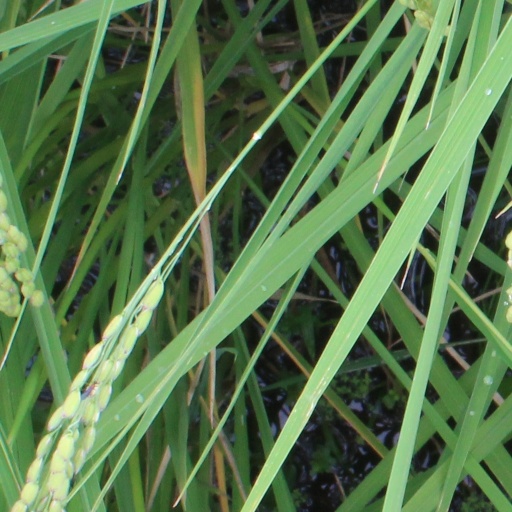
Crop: rice